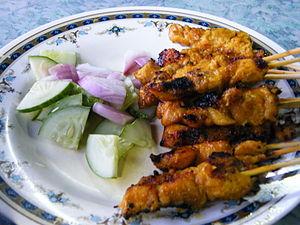
La cuisine malaisienne est issue de la fusion d'influences locales, indiennes, javanaises et chinoises pour l'essentiel, mais auxquelles s'ajoutent des influences de groupes ethniques locaux de Sabah et Sarawak, des Orang Asli comme des Peranakan. Sans oublier l'influence des expatriés et l'apport des migrations antérieures et de l'apport colonial, qui amènent à la cuisine malaise des touches britanniques, portugaises, hollandaises ou thaïes.